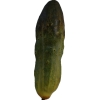
Label: cucumber